Terminonaris

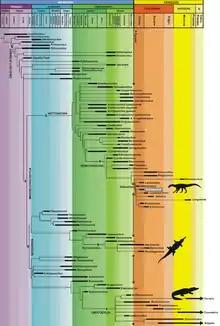

"Terminonaris" was a predator that could reach a length of about . The skull of the largest individual is long. The elongated snout and the long, relatively thin teeth suggest that "Terminonaris" was a hunter of fish, small mammals and possibly small dinosaurs.